Our Chalet

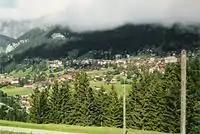
Adelboden as seen from Our Chalet

Falk continued searching and found Adelboden, which she felt would be perfect. The contracts to buy the desired land from three farmers were signed in December 1930. In June 1931, Storrow and the World Committee of WAGGGS came to inspect the site, which they approved. The name Our Chalet was chosen so that every Girl Guide or Scout would feel it was her home.